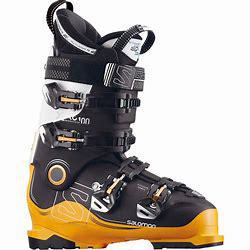
Brand: Salomon
Model: 100